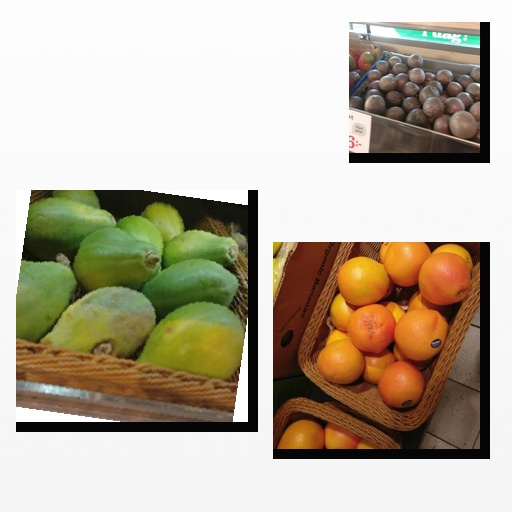
Food items: passion_fruit, red_grapefruit, papaya